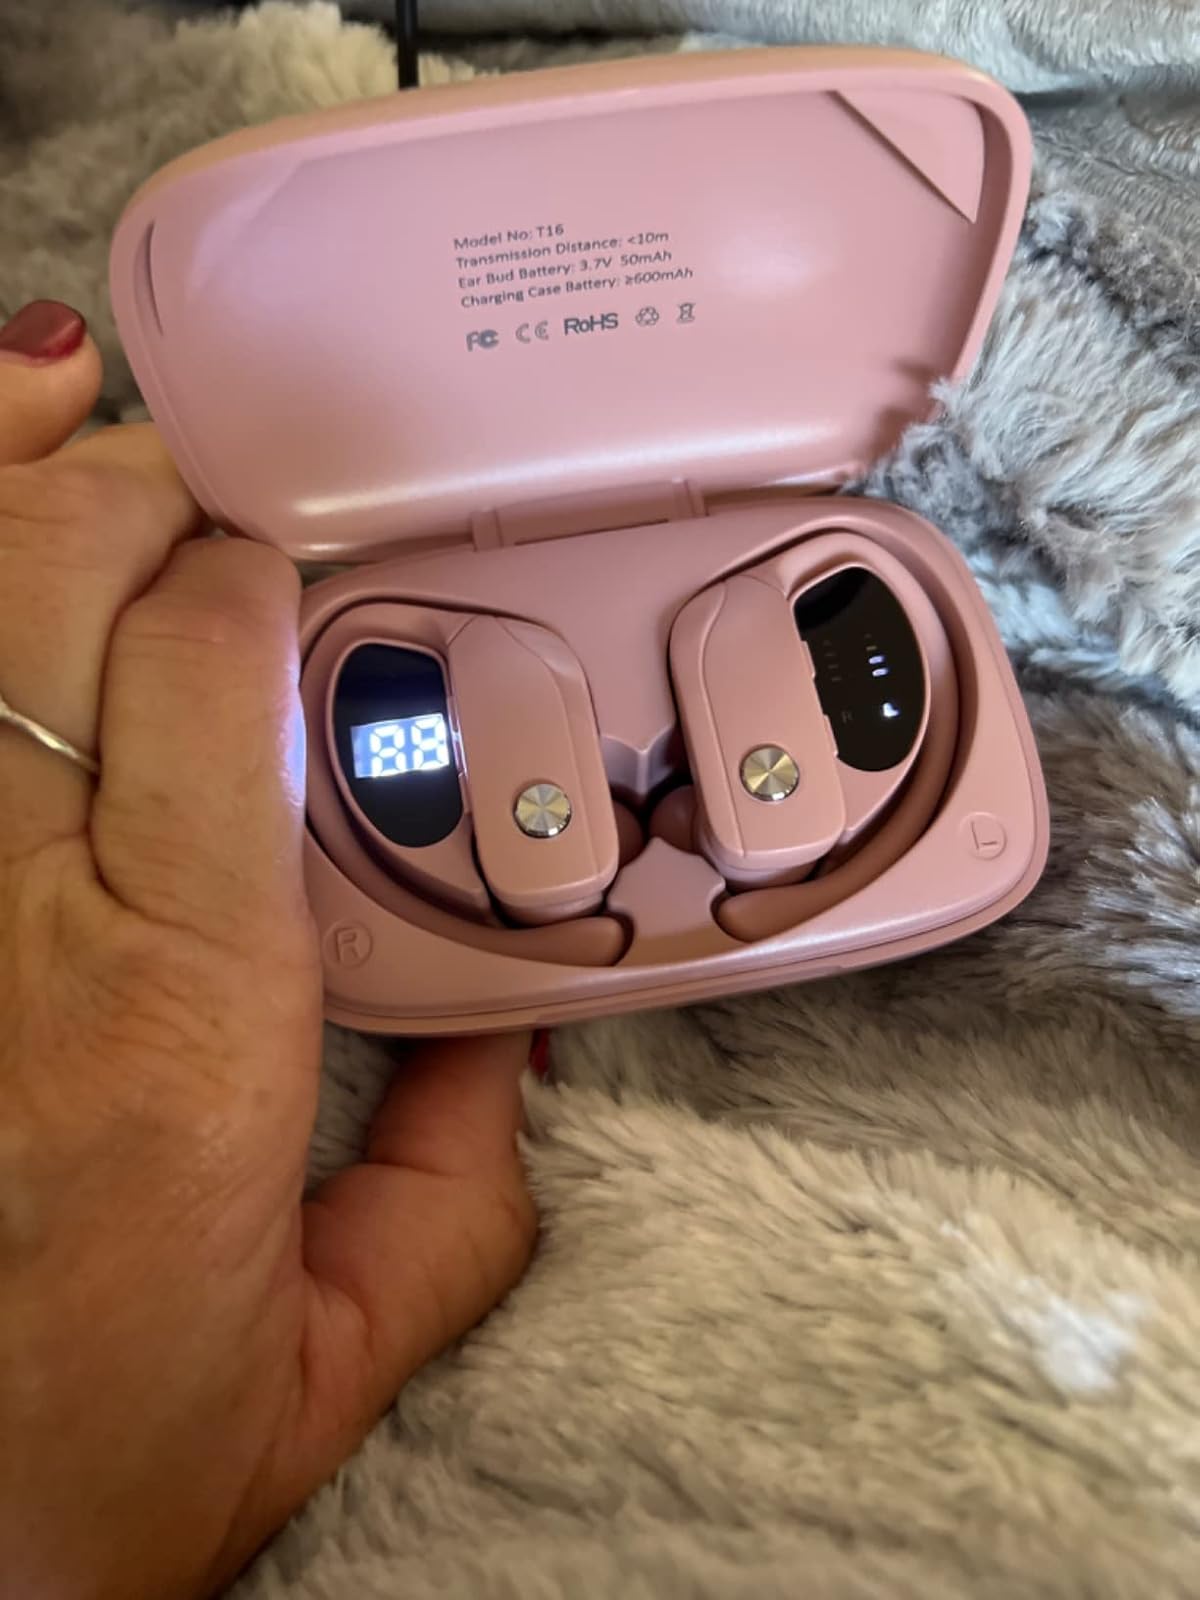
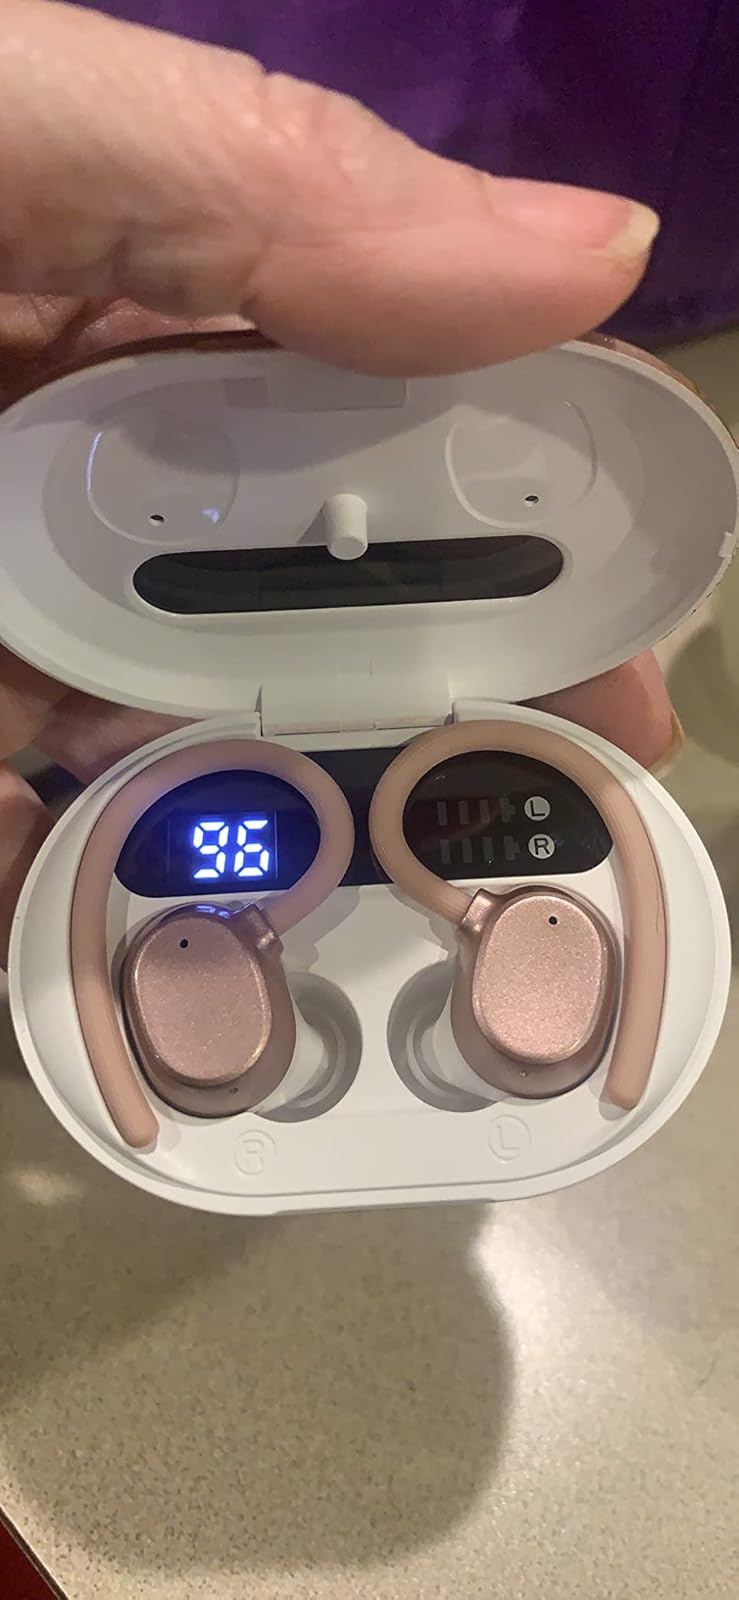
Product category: earbuds
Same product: no